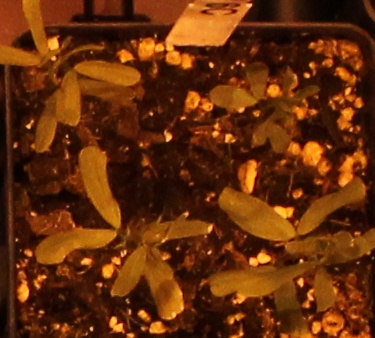
Label: Lentil